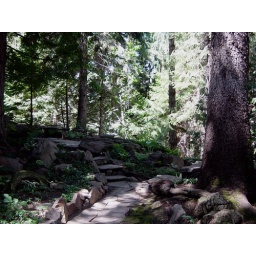
All the rock walls and paths and benches were kindly placed by the owners of the orchards who developed the gardens.